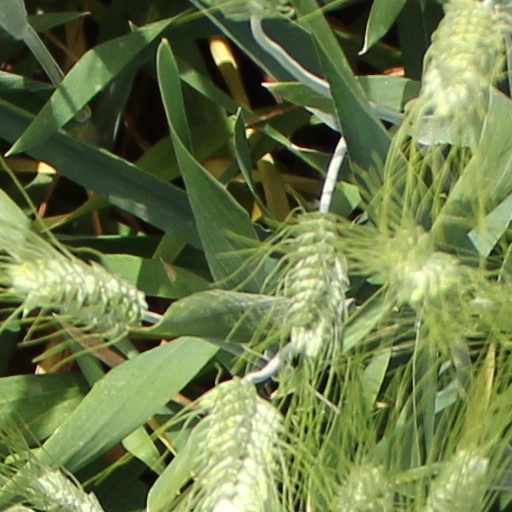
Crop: wheat